My Darling Clementine

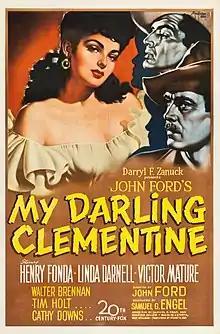
Theatrical release poster

My Darling Clementine is a 1946 American Western film directed by John Ford and starring Henry Fonda as Wyatt Earp during the period leading up to the gunfight at the O.K. Corral. The ensemble cast also features Victor Mature (as Doc Holliday), Linda Darnell, Walter Brennan, Tim Holt, Cathy Downs and Ward Bond.